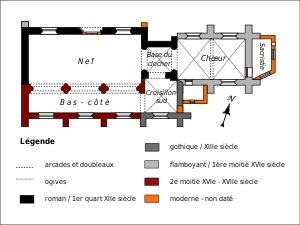
L'église Sainte-Marie-Madeleine est une église catholique paroissiale située au Perchay, en France. C'est un petit édifice de facture rustique, issu de la transformation successive d'une église romane à vaisseau unique, que l'on peut dater de la fin du XIᵉ ou du premier quart du XIIᵉ siècle. La nef avec son intéressant portail et la base du clocher avec ses deux arcades archaïques subsistent encore de cette époque, mais toutes les fenêtres ont été repercées, et la base du clocher a été voûtée d'ogives à la première période gothique. Au XIIIᵉ siècle, la chapelle de la Vierge formant croisillon a été ajoutée au sud du clocher. Après la guerre de Cent Ans, l'étage de beffroi a été refait, et le chœur roman a été remplacé par deux travées de style gothique flamboyant, et la nef a été munie d'un unique bas-côté, également située au sud. Sa voûte en berceau évoque l'architecture classique, et ne date peut-être que du XVIIᵉ siècle. L'église Sainte-Marie-Madeleine a été inscrite aux monuments historiques par arrêté du 14 décembre 1979, et la nef et le bas-côté ont bénéficié d'une restauration au début des années 1990.